Henrik Ripszám

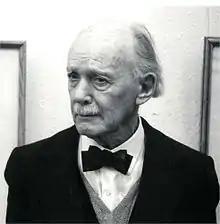
Ripszám in 1974

Henrik Ripszám (1 February 1889 – 9 December 1976) was a Hungarian long-distance runner. He competed in the marathon and the 10km walk at the 1912 Summer Olympics.